Louis St. Laurent

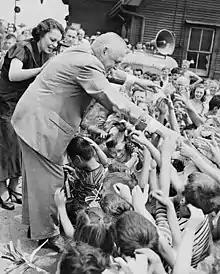
St. Laurent shaking hands with supporters during the 1949 election campaign

In 1948, MacKenzie King retired after over 21 years in power, and quietly persuaded his senior ministers to support St. Laurent's selection as the new Liberal leader at the Liberal leadership convention that took place on August 7, 1948, exactly 29 years after King became leader. St. Laurent easily won, defeating two other opponents.